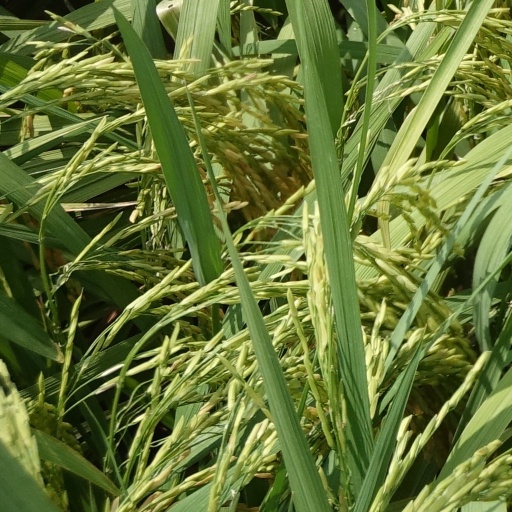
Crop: rice